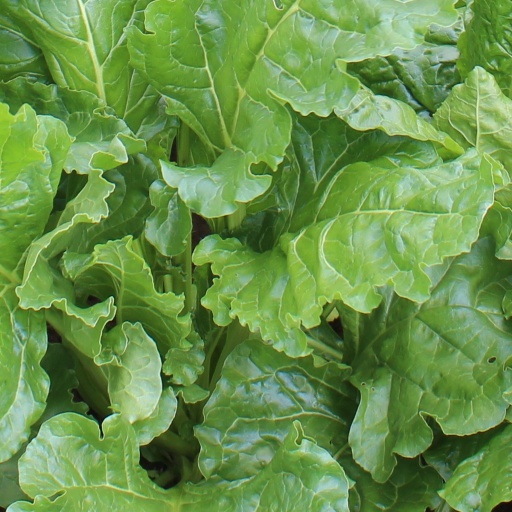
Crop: sugar beet